Hong Kong Gold Coast

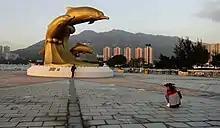
Gold Coast Dolphin Square in Hong Kong

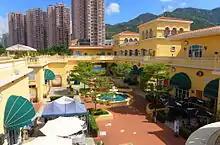
Hong Kong Gold Coast Shopping Mall

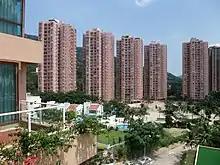
Tower 1 to 5 of Hong Kong Gold Coast

Hong Kong Gold Coast is a private housing estate served by Castle Peak Road, near Castle Peak Bay, in So Kwun Wat, Tuen Mun, New Territories, Hong Kong. Developed by Sino Group, it includes 20 residential buildings completed in two phases (in 1990 and 1993 respectively), a resort hotel, a shopping mall, a yacht and country club, a marina and a beach.